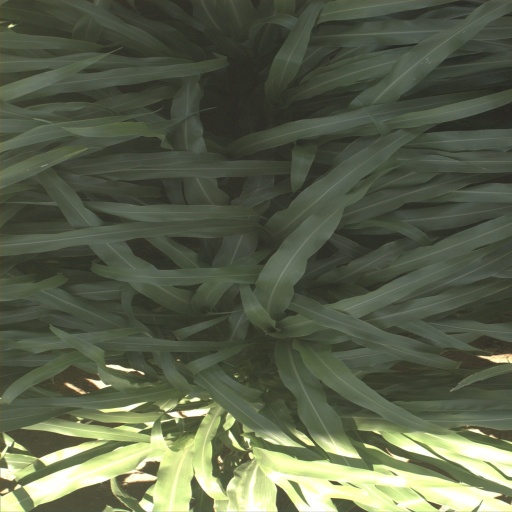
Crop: sorghum